Inger K. Frith

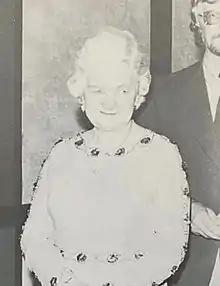

Inger Kristine Frith (23 January 1909 – 24 October 1981) was a British archer who served as the president of world archery's governing body, the Fédération Internationale de Tir à l'Arc, from 1961 to 1977. She was the first woman to lead a major international sports federation and she is credited as being the main driver behind having archery returned to the Summer Olympics. For her services to archery she was made an Officer of the Order of the British Empire.